Public housing estates in Fo Tan

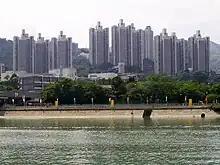
Sui Wo Court

Sui Wo Court (Chinese: 穗禾苑) is one of the first estates under HOS in Sha Tin, built in 1980. It is located on a mountain above Wo Che and east of Fo Tan in the northwest of Sha Tin. It received a Silver Medal at the 1981 Hong Kong Institute of Architects Annual Awards.